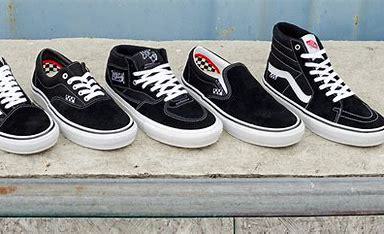
Brand: Vans
Model: Era Skate